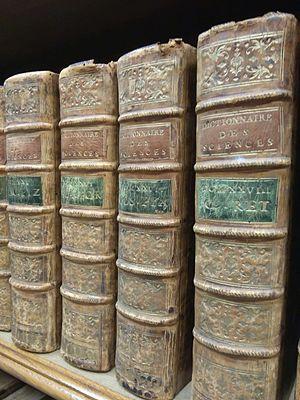
Extrait du fonds patrimonial de la bmi d’Épinal, vu dans la salle des boiseries.
La bibliothèque multimédia intercommunale d’Épinal est une bibliothèque publique française située à Épinal, dans le département des Vosges. Elle dessert le territoire de la Communauté d'agglomération d'Épinal. Quatre autres bibliothèques complètent l’offre de lecture publique : le relais bmi de Golbey, la médiathèque de Capavenir-Vosges, la médiathèque du Val de Vôge de Bains-les-Bains et la médiathèque de Deyvillers.